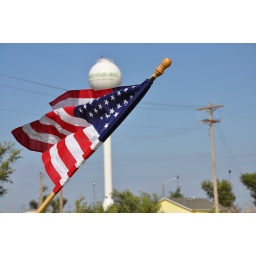
Flag installed in Greensburg after rebuilding woman's house destroyed by 2007 tornado. New water tower in the background